Saint-Barthélemy, Landes

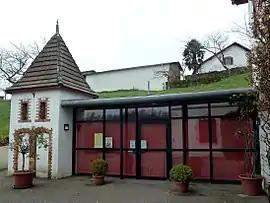
Town hall

Saint-Barthélemy is a commune in the Landes department in Nouvelle-Aquitaine in southwestern France.